Boat building

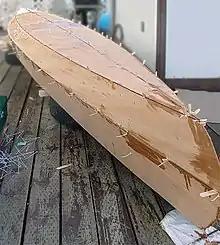
A canoe being built with the stitch and glue method

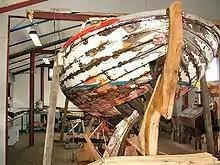
Damaged boat mid-reconstruction; carvel planking partially removed

Boat building is the design and construction of boats (instead of the larger ships) — and their on-board systems. This includes at minimum the construction of a hull, with any necessary propulsion, mechanical, navigation, safety and other service systems as the craft requires.